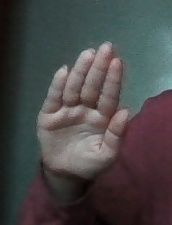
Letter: seen